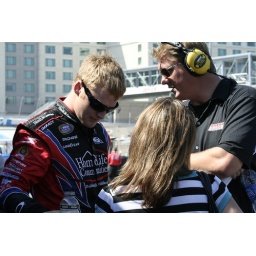
Steve Wallace, son of NASCAR Champion Rusty Wallace, driver of #66 Busch car talking to fans in the Busch garage at Dover